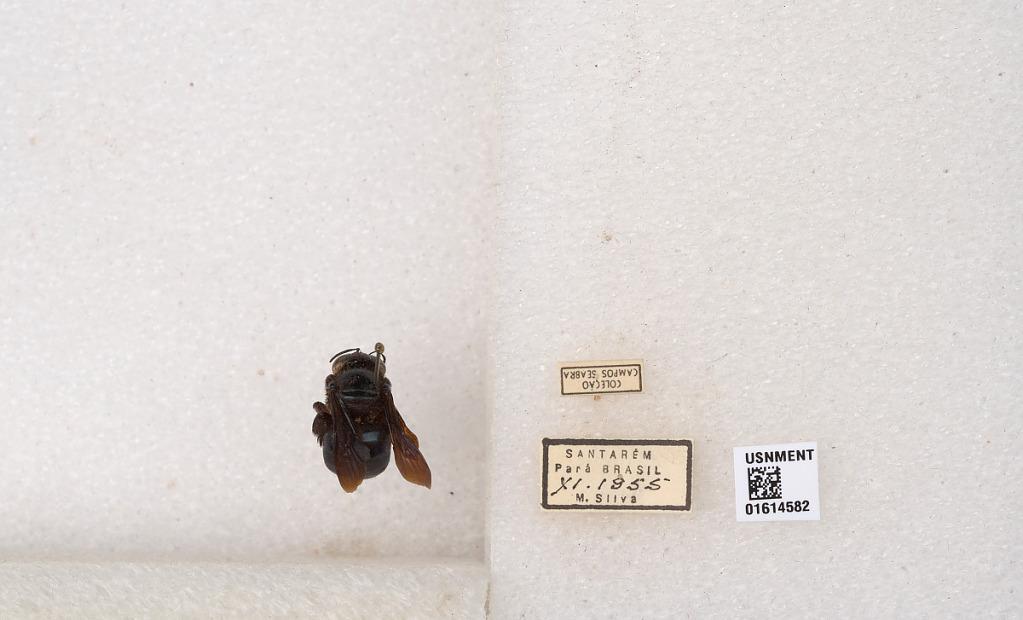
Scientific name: Xylocopa (Schonnherria) muscaria (Fabricius)
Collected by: I. Silva
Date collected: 1955-11-1
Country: Brazil
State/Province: Para
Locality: Santarem